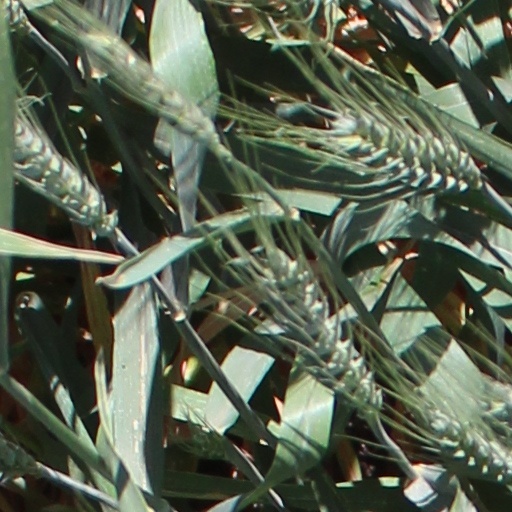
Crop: wheat